Miriam Gross

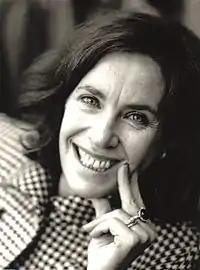
Miriam Gross

She was the deputy literary editor of "The Observer" from 1969–81, the women's editor of "The Observer" from 1981–84, the arts editor of "The Daily Telegraph" from 1986–91, and the literary editor of "The Sunday Telegraph" from 1991-2005. She was senior editor (and co-founder) of "Standpoint" magazine from 2008 to 2011. Writing in "The Spectator" (6 June 1988), the historian Paul Johnson said that "the beautiful and elegant Miriam Gross is queen of the lit eds."